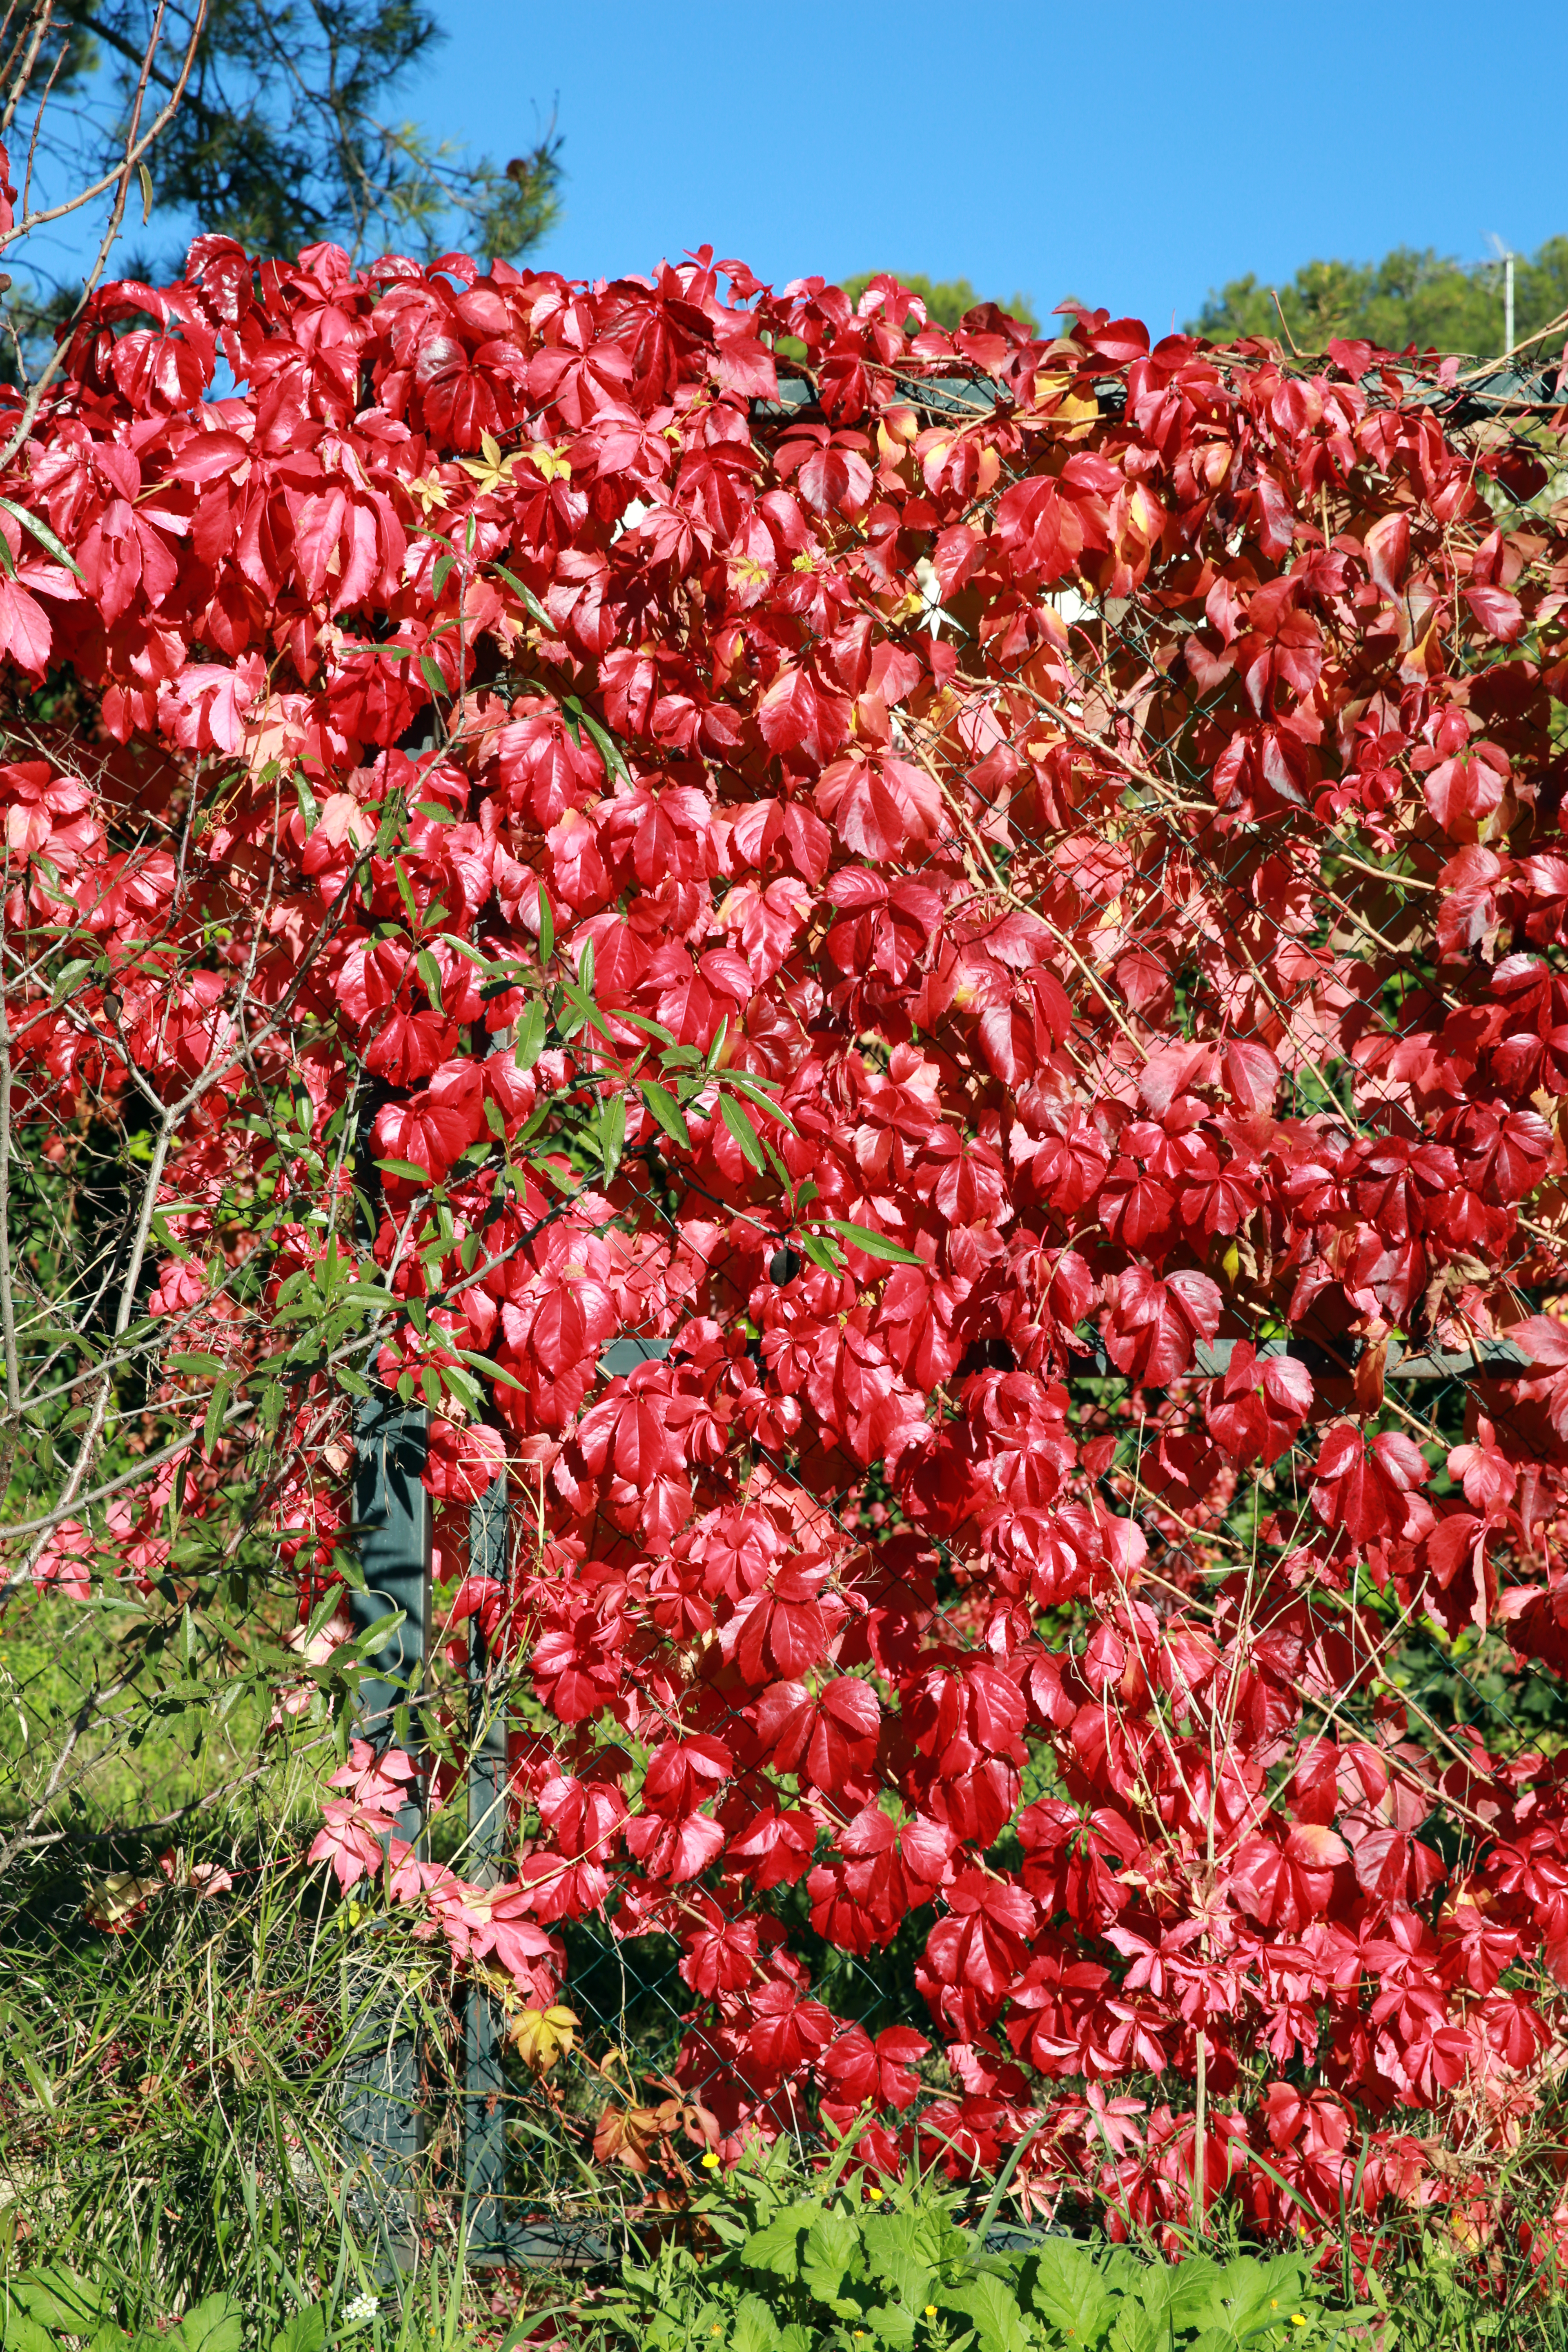
tree, plant, leaf, flower, france, europe, produce, canon, botany, shrub, soleil, couleurs, rouge, automne, languedocroussillon, hrault, feuillages, lianes, carlate, grillage, suddefrance, sanglant, vignevierge, chutesdefeuilles, flowering plant, woody plant, land plant